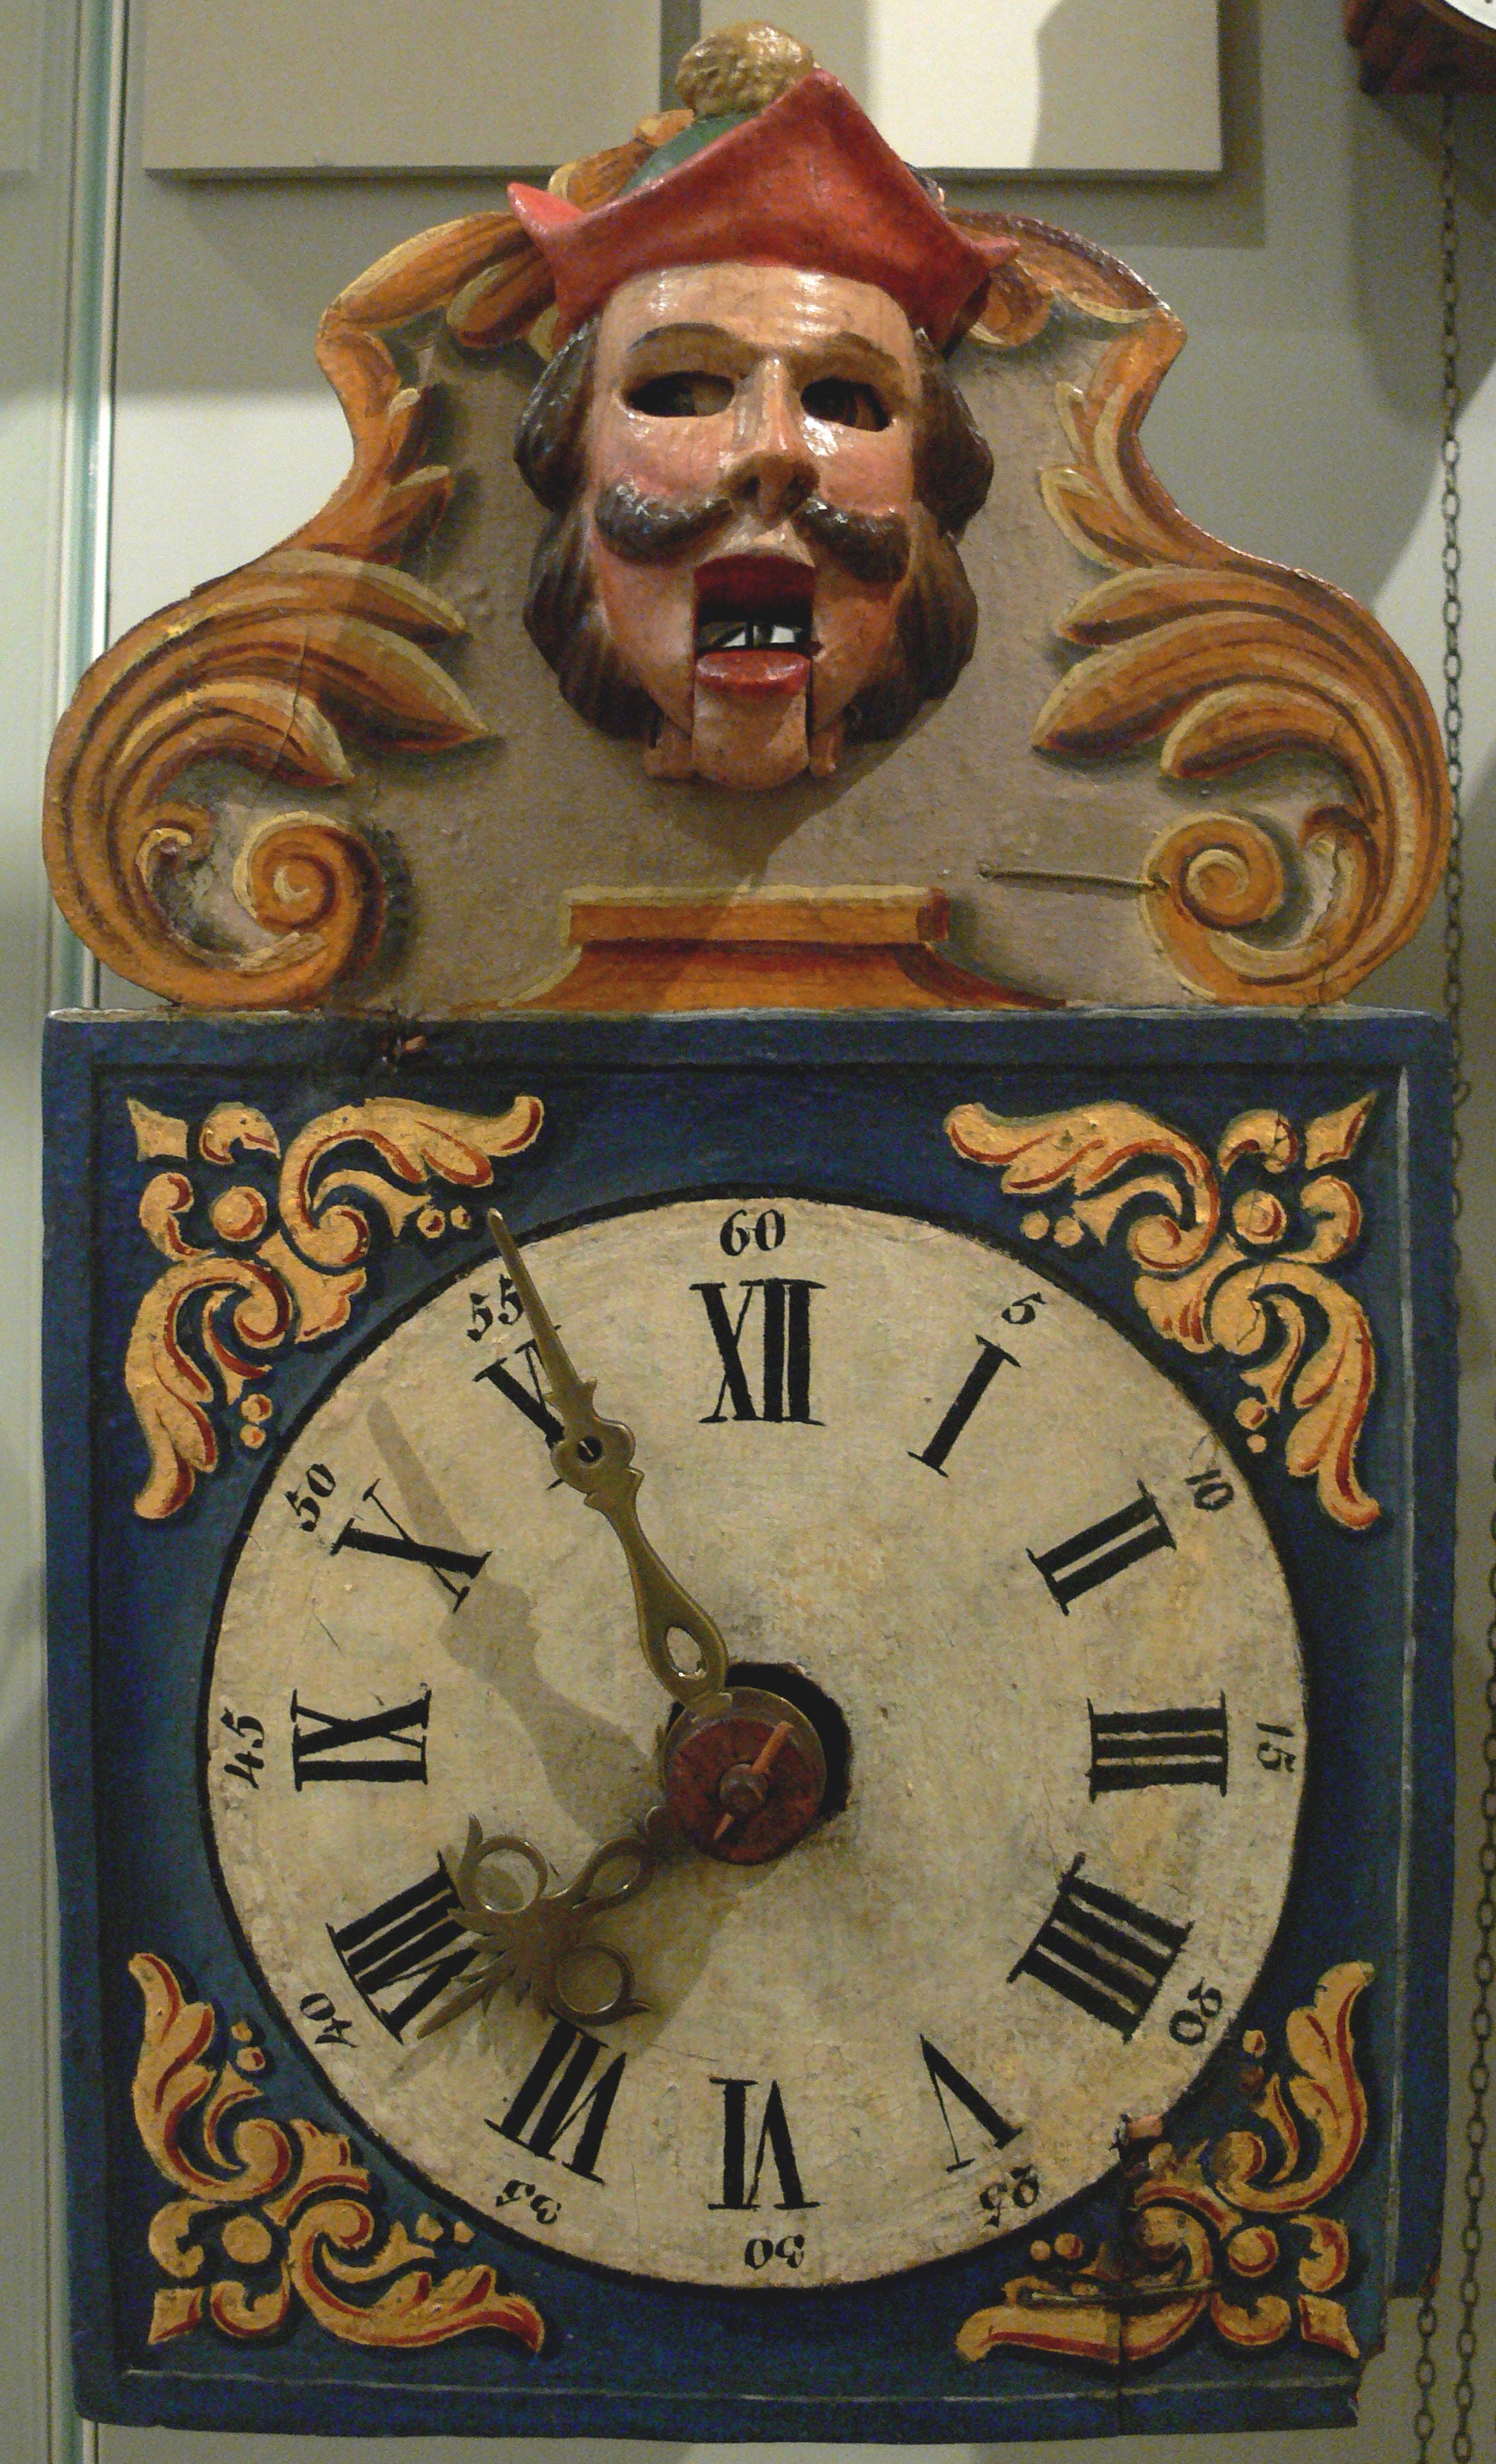
wood, clock, furniture, wall clock, clock face, art, carving, tradition, digits, cuckoo, mechanics, time indicating, time of, black forest, ancient history, cuckoo clock, layouts